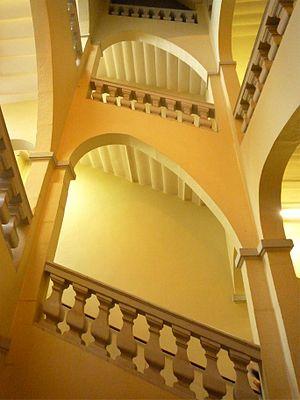
Escalier d'honneur du couvent des Minimes de Grenoble
Le Couvent des Minimes de Grenoble est un ancien édifice religieux construit à partir de 1644 par l'ordre contemplatif des Minimes et situé rue du Vieux temple à Grenoble, en France.